Lam Sơn uprising

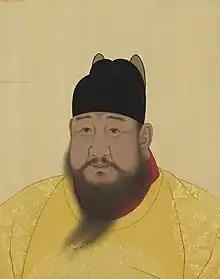
Although no longer interested in Jiaozhi, the Xuande Emperor ("pictured") was still determined to suppress the Lam Sơn uprising before withdrawing his troops.

In September 1419, with the support of Lan Xang, the rebels advanced to operate in the Lỗi Giang region and stationed at Ba Lãm. During this time, a series of armed uprisings erupted across the territory of Jiaozhi, including the uprisings of the Red Coat forces in the northwest region, Phạm Ngọc in the Northeast, Phan Liêu in Nghệ An, and Lộ Văn Luật in Thạch Thất. Some of these uprisings posed a larger scale and more direct threat than the Lam Sơn army, prompting Li Bin to temporarily leave Nghệ An and return to Đông Quan to quell the disturbances. Lê Lợi took advantage of this opportunity to eliminate opposing local leaders in the region and expand the operational area to neighboring regions. After successfully suppressing the major uprisings, the Lam Sơn movement became the greatest threat to the Ming. As a result, Li Bin planned to launch a new offensive into Thanh Hóa at the end of 1420 to eliminate the Lam Sơn rebels.